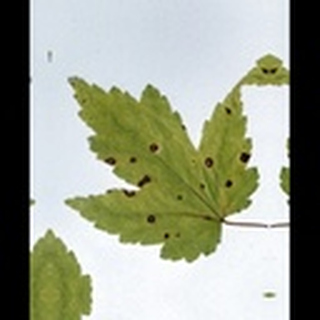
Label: cotton_target_spot